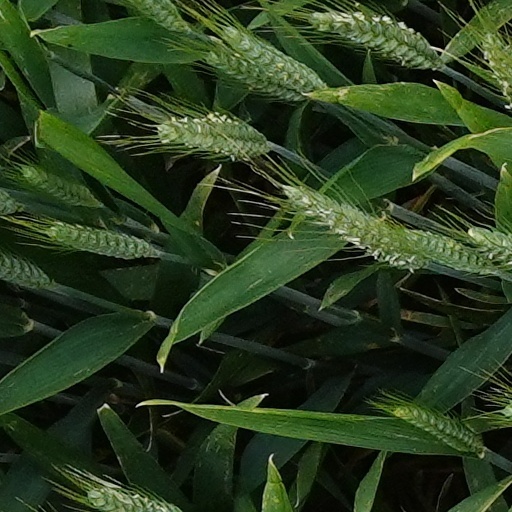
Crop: wheat